Active and passive transformation

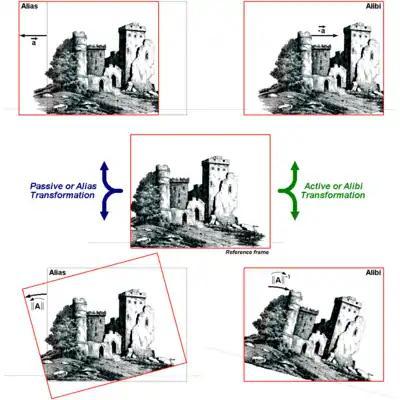
Translation and rotation as passive ("alias") or active ("alibi") transformations

As an example, let the vector formula_1, be a vector in the plane. A rotation of the vector through an angle "θ" in counterclockwise direction is given by the rotation matrix: